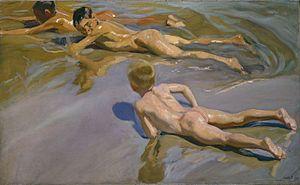
Le pleinairisme désigne le principe général de peindre des scènes d'extérieur, des jeux de lumière solaire dans la seconde moitié du XIXᵉ siècle.
Voici une liste des plages nudistes et naturistes françaises.